WWT Slimbridge

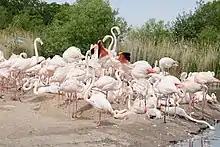
The centre has all six species of flamingo. This is the Greater Flamingo.

Before the establishment of the WWT reserve at Slimbridge, no Bewick's swans were regularly wintering on the Severn Estuary. In 1948, one arrived at Slimbridge, perhaps attracted by a captive whistling swan. A mate for this bird was acquired from the Netherlands and the pair eventually successfully bred. More wild Bewick's swans joined the group so that by 1964, more than thirty wild swans were present. So that the birds could be better studied, the tame resident swans were relocated to an easily observable lake. Peter Scott realised that every bird had a unique patterning of black and yellow on its beak by which individual birds could be recognised. These were recorded in small paintings with front and side views (rather like "mug shots") to aid recognition. By 1989, over six thousand swans had been recorded visiting the site, and by this means, much research was made possible on the birds.